Crystal Caves

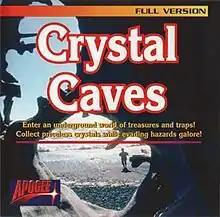
CD cover art

Crystal Caves is a side-scrolling platform game developed and published by Apogee Software for IBM PC compatibles. The game is divided into three episodes with the first distributed as shareware and the other two available for purchase. Designer Frank Maddin said the method worked "pretty well" for the time. "Crystal Caves" was inspired by the 1982 game "Miner 2049er" for Atari 8-bit computers.